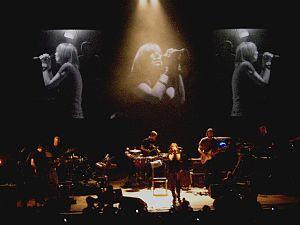
Portishead est un groupe anglais de trip-hop formé à Bristol en 1991.